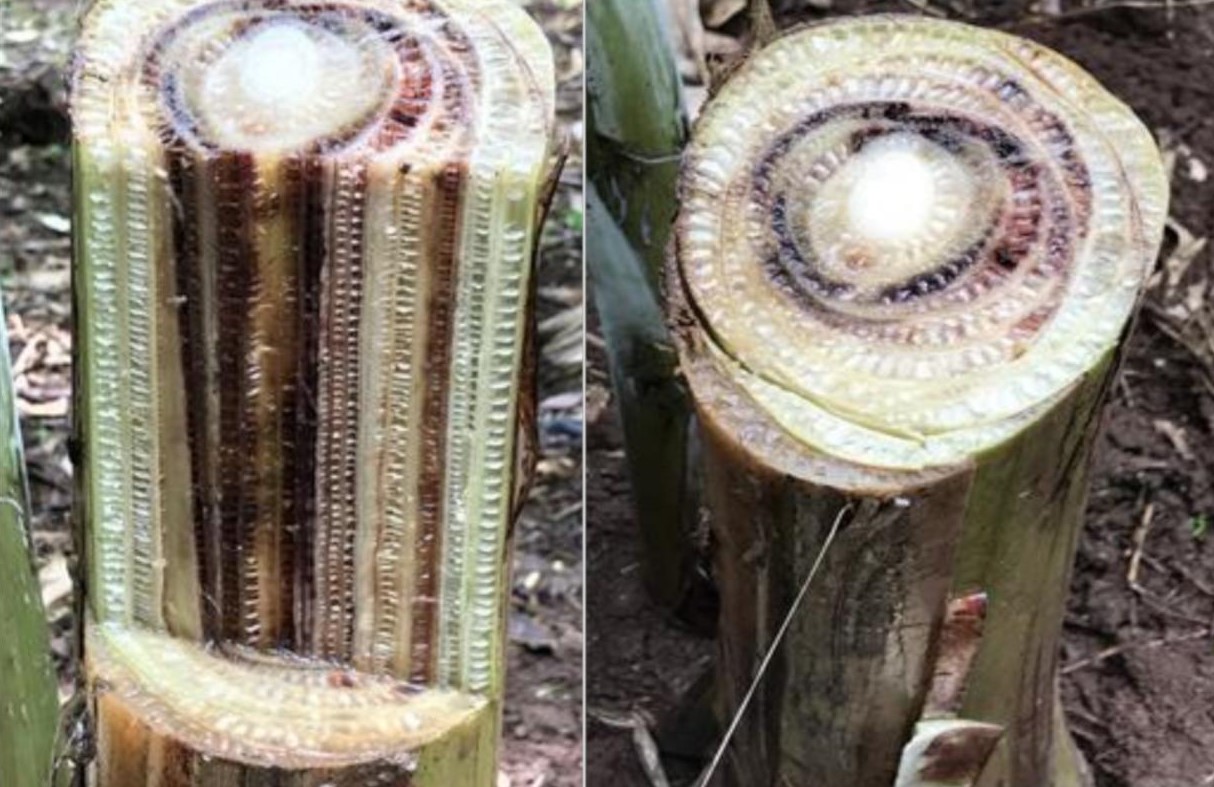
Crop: unknown
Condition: banana_panama_disease